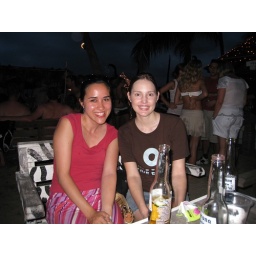
A quick trip over a bridge and we were suddenly transported to a tropical island with a huge wild beach party